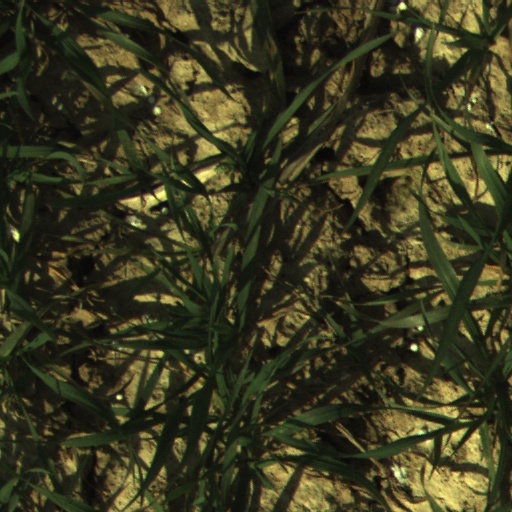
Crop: wheat